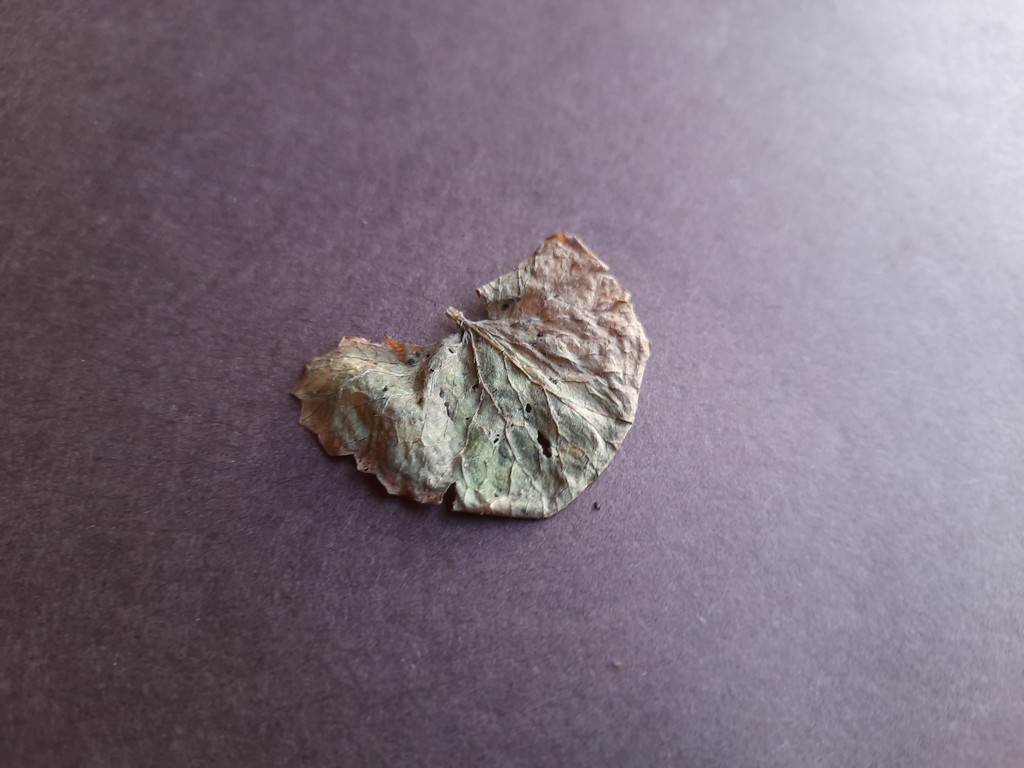
Label: Dried